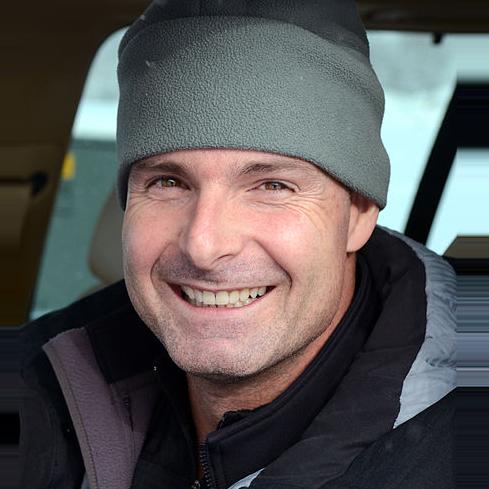
Age: 40